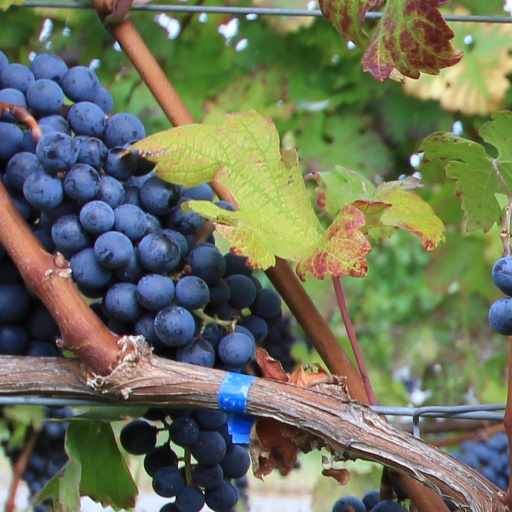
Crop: grape